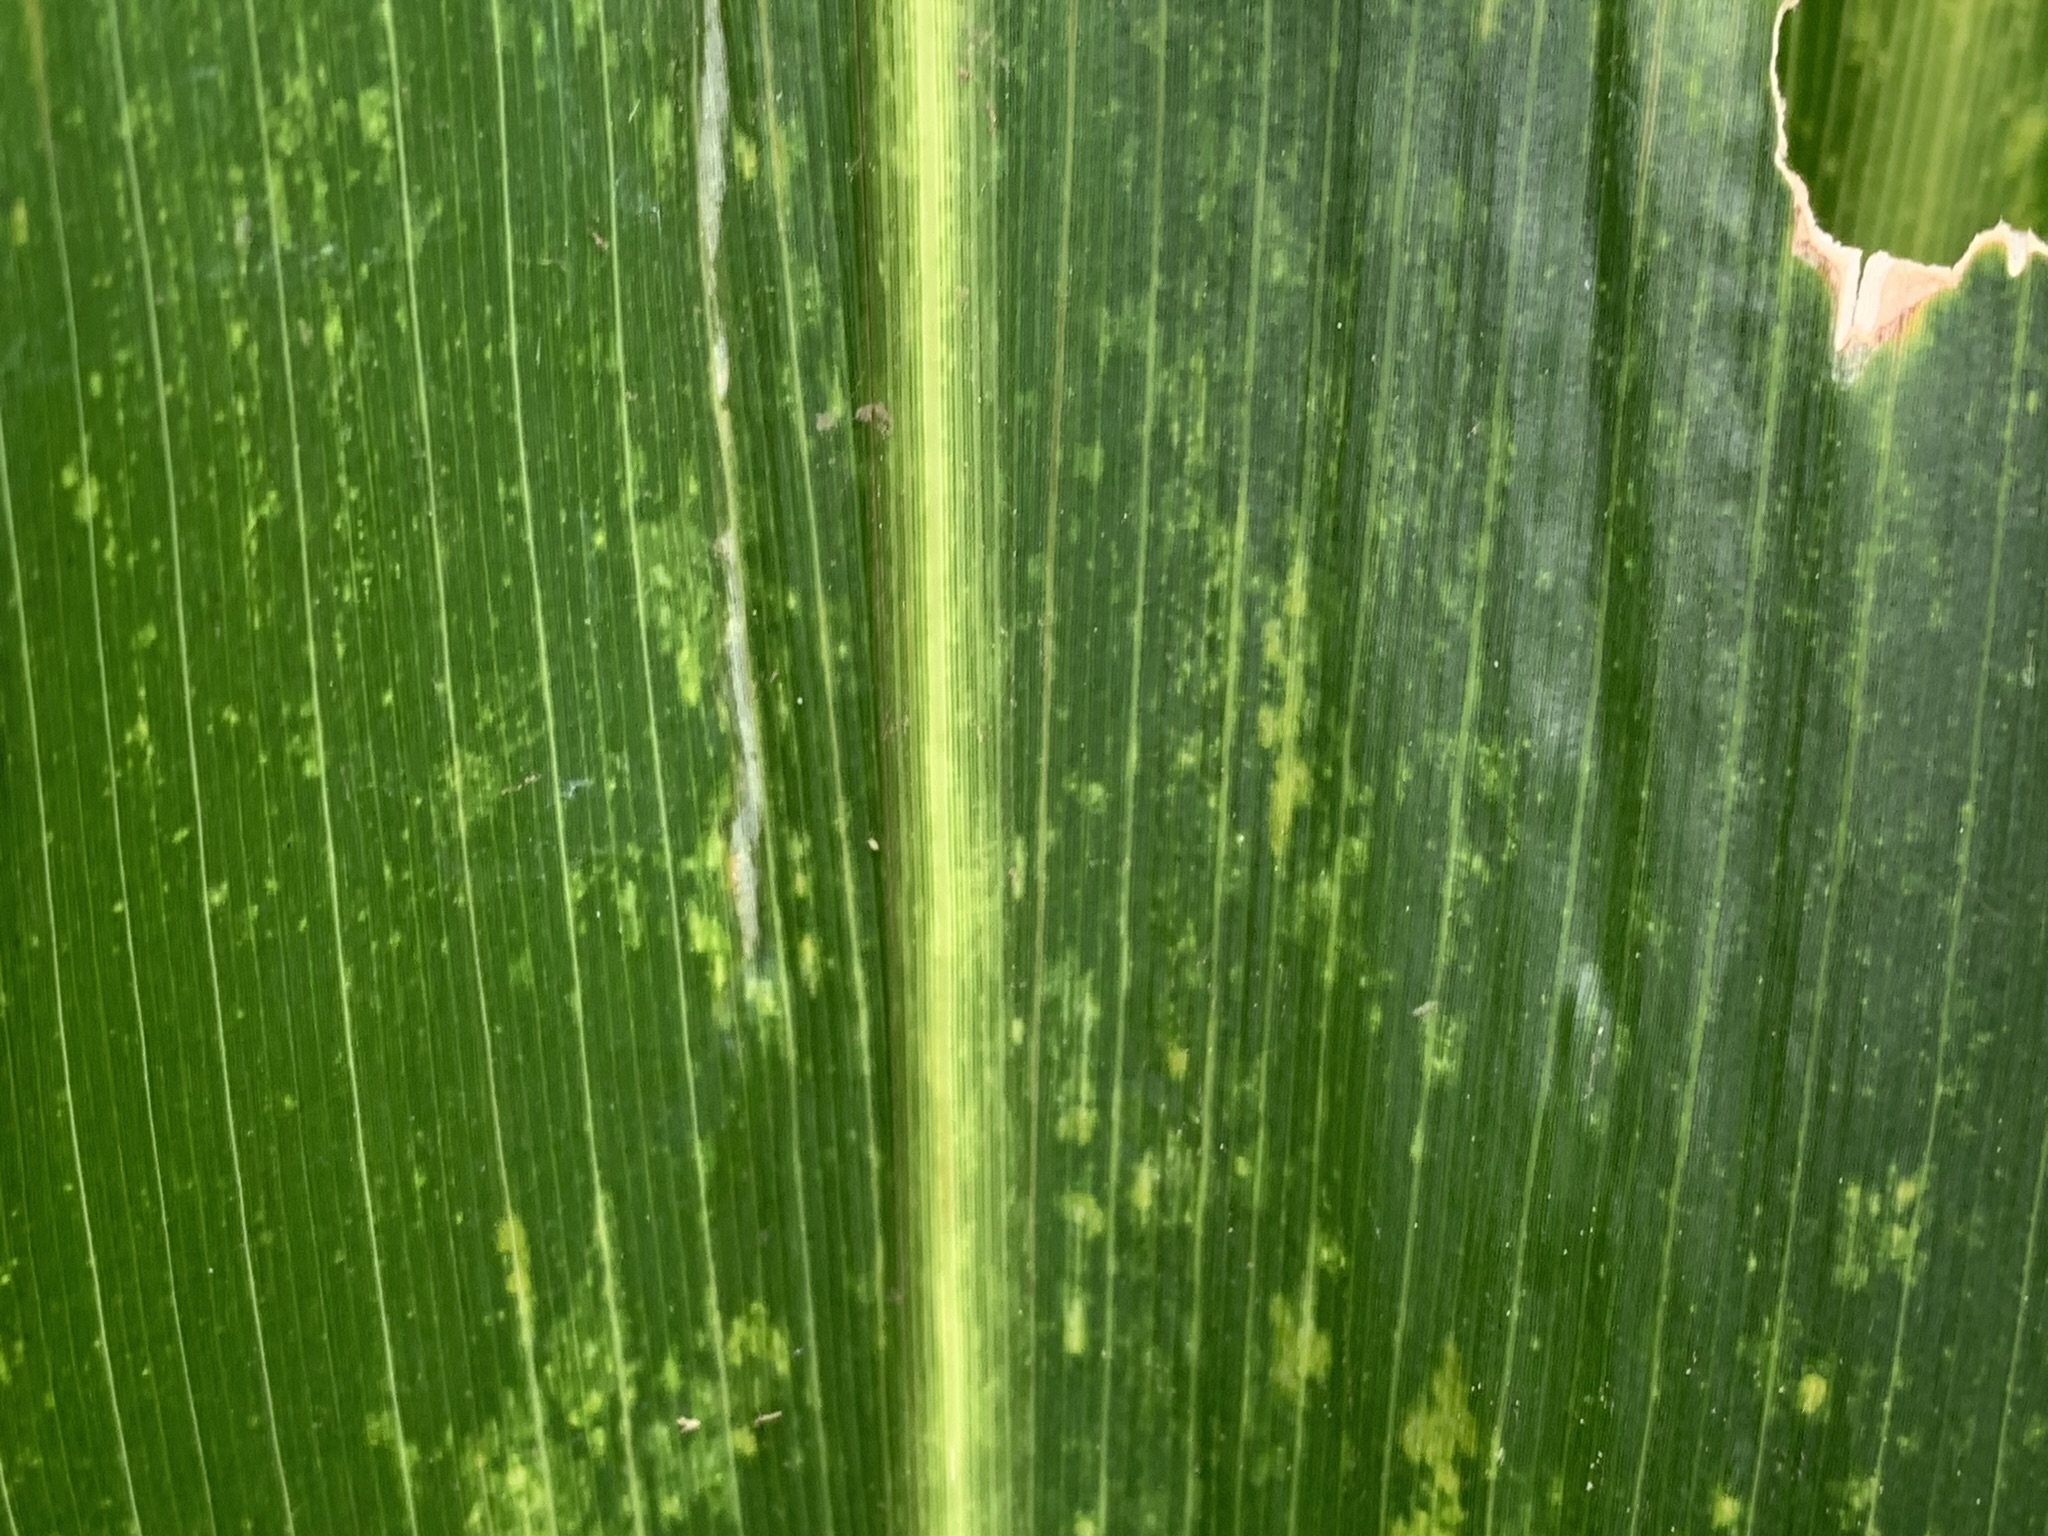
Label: MLN